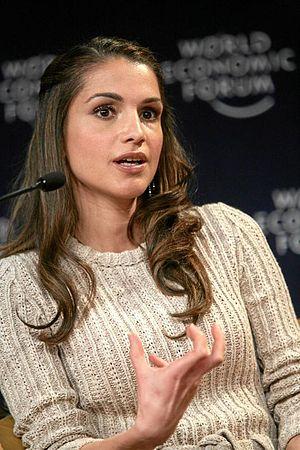
On appelle de manière générale Première dame l'épouse d'un chef d'État ou de gouvernement.